Bertrand Gille (handballer)

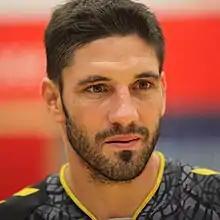
Gille in 2014

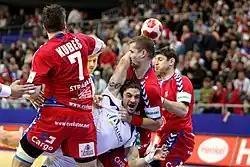
Bertrand Gille

Bertrand Fabien Gille (born 24 March 1978 in Valence, Drôme) is a retired handball player from France. Very strong physically (1.87m, 98 kg), and was honored with the title of World Player of the Year in 2002.